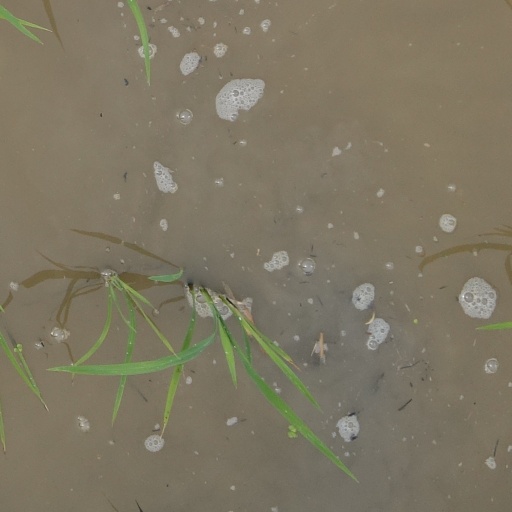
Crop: rice